Jacob Rees-Mogg

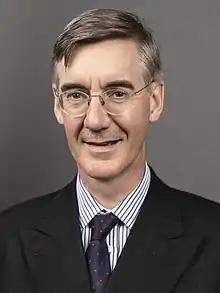
Official portrait, 2022

Sir Jacob William Rees-Mogg (born 24 May 1969) is a British politician, broadcaster and member of the Conservative Party who served as Member of Parliament (MP) for North East Somerset from 2010 to 2024. He served as Leader of the House of Commons and Lord President of the Council from 2019 to 2022, Minister of State for Brexit Opportunities and Government Efficiency from February to September 2022 and Secretary of State for Business, Energy and Industrial Strategy from September to October 2022. Rees-Mogg previously chaired the eurosceptic European Research Group (ERG) from 2018 to 2019 and has been associated with socially conservative views.